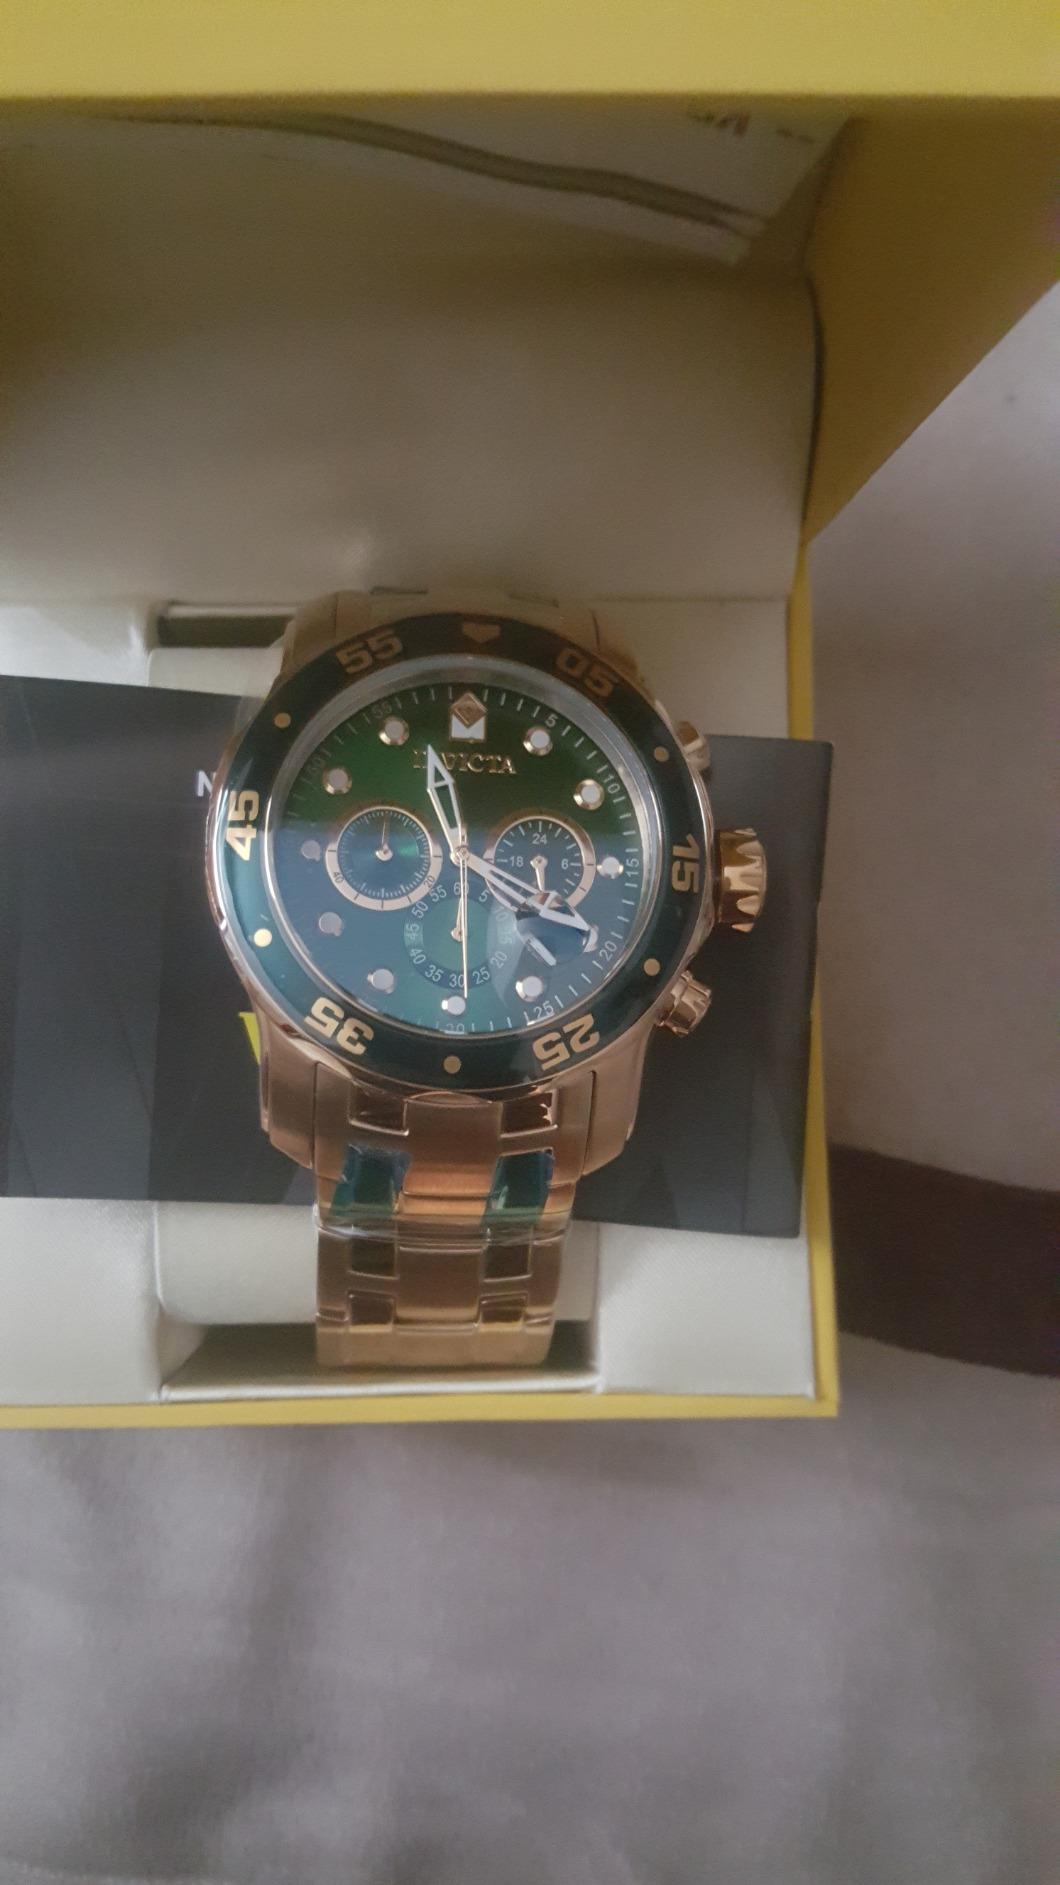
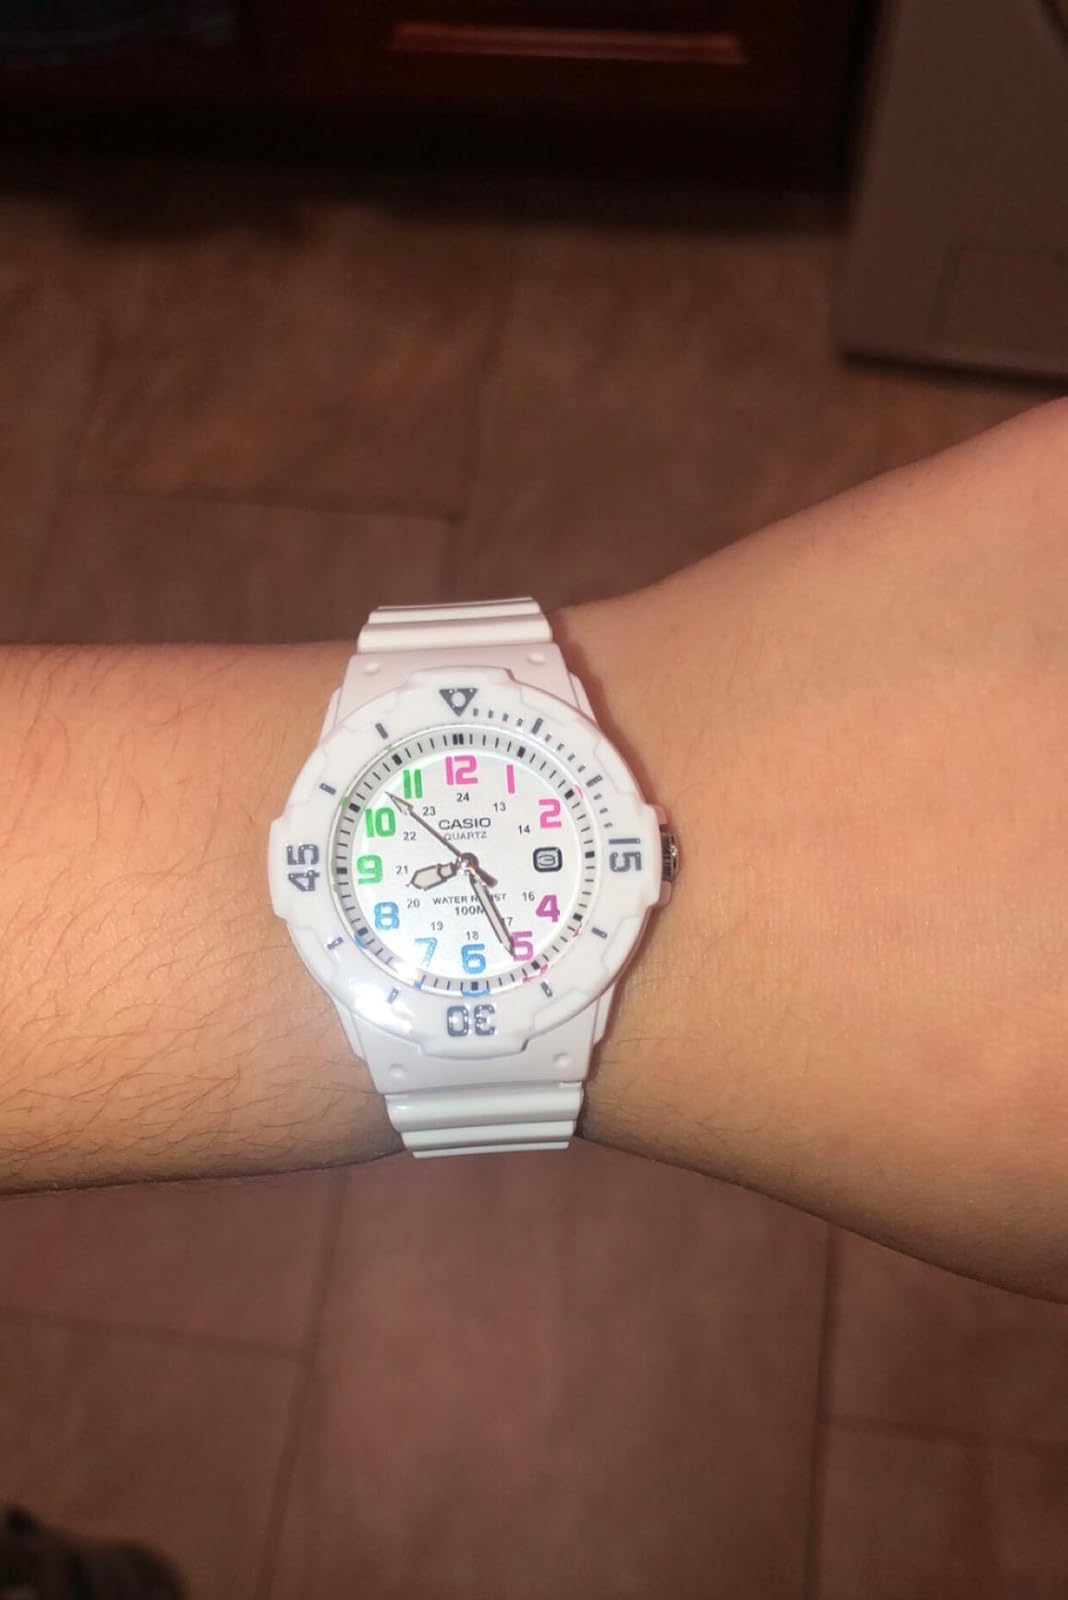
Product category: accessories_watch
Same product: no